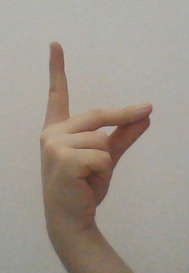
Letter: ta